Marta Cuervo

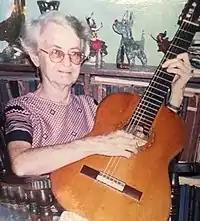
Marta Cuervo - Cuban guitarist and professor.

Marta Cuervo studied guitar and musical theory at the Havana Municipal Conservatory. She was a disciple of guitarist Isaac Nicola.